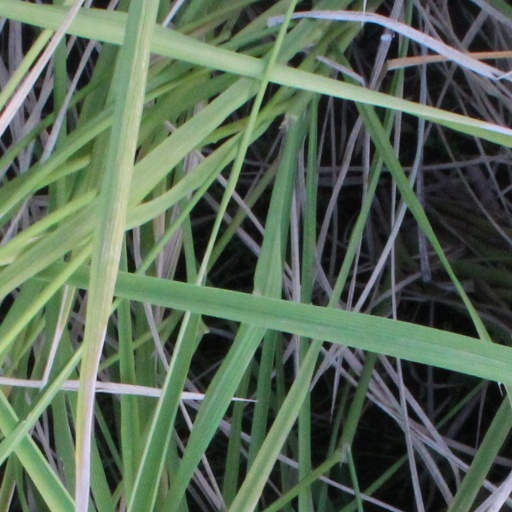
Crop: rice